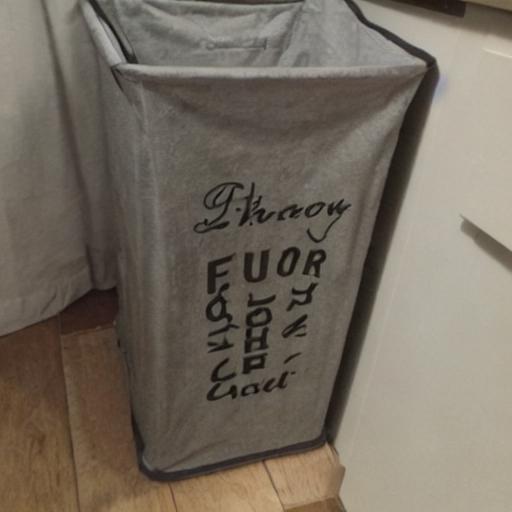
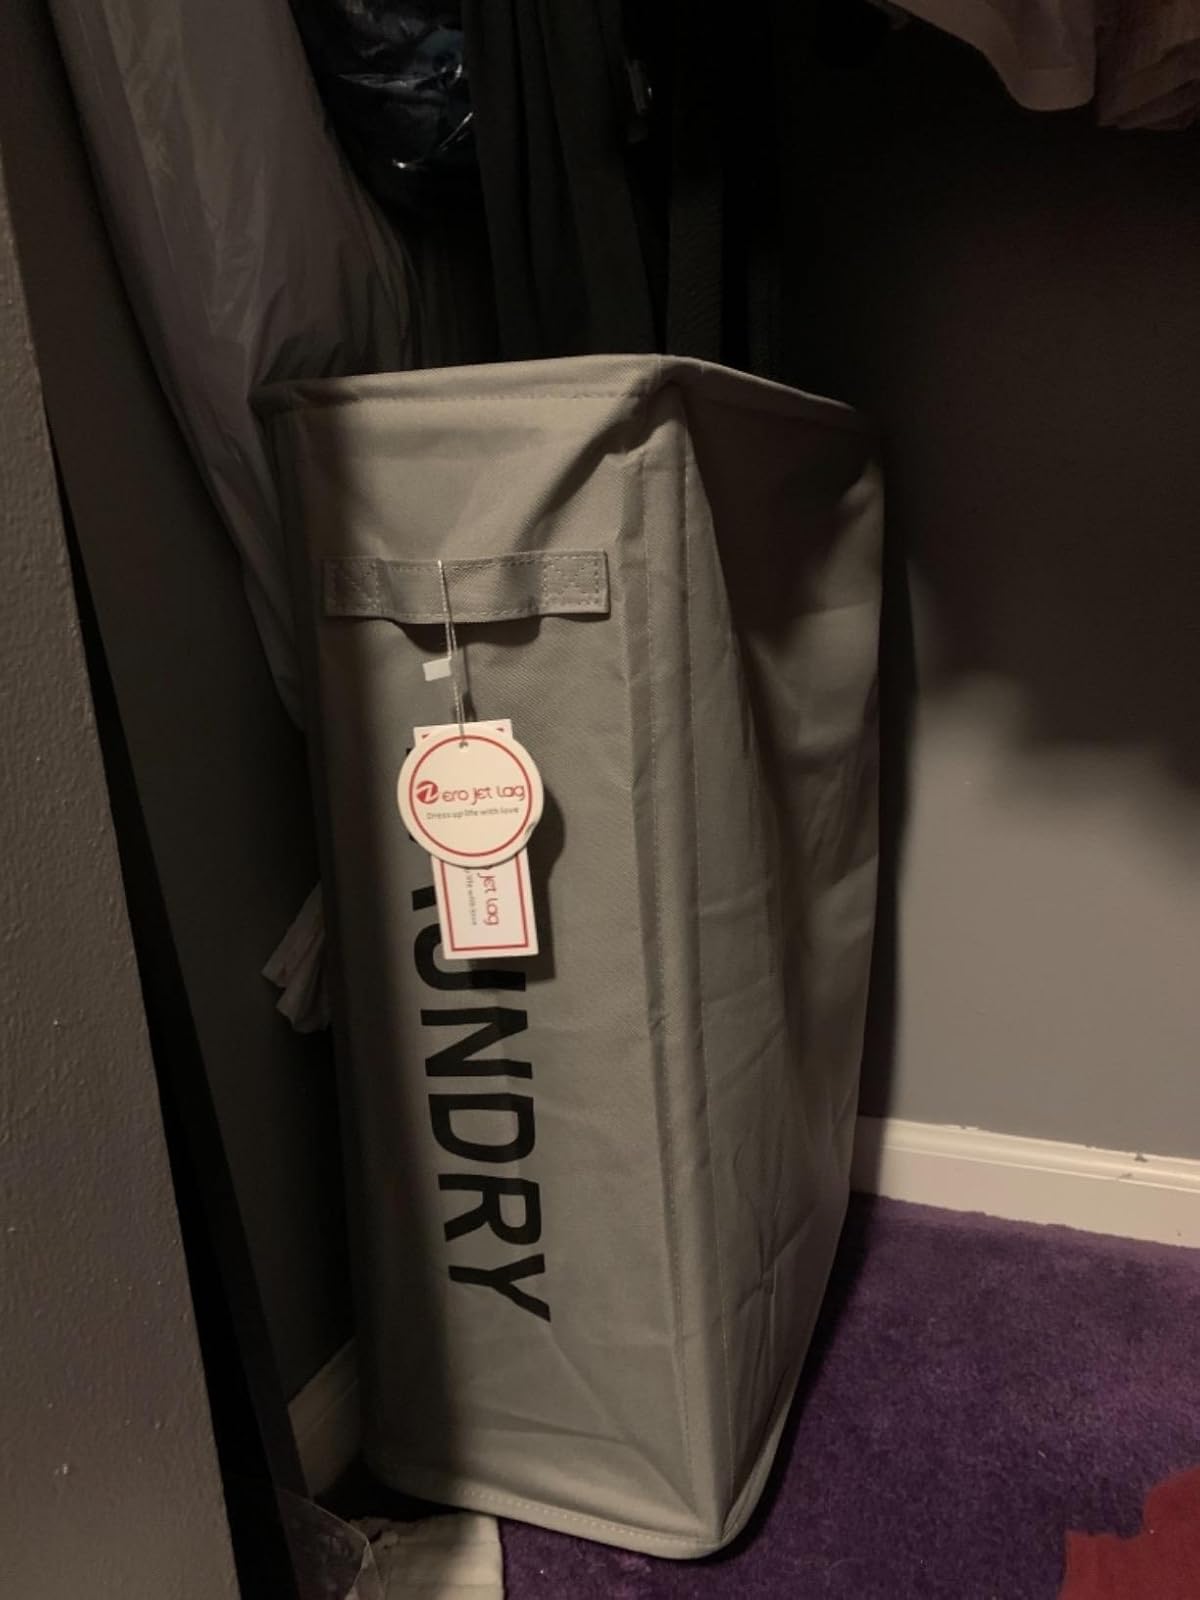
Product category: items_hamper
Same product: no